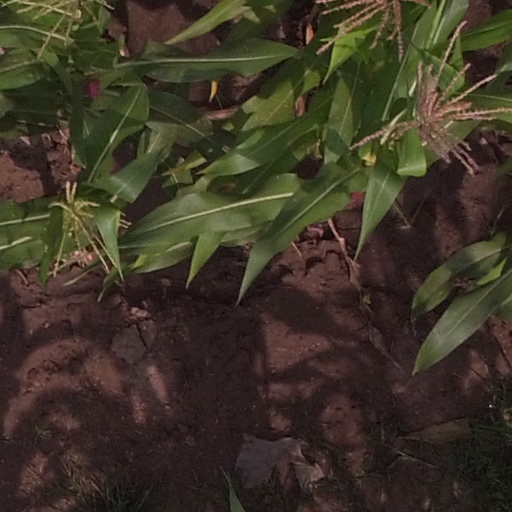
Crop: maize; corn